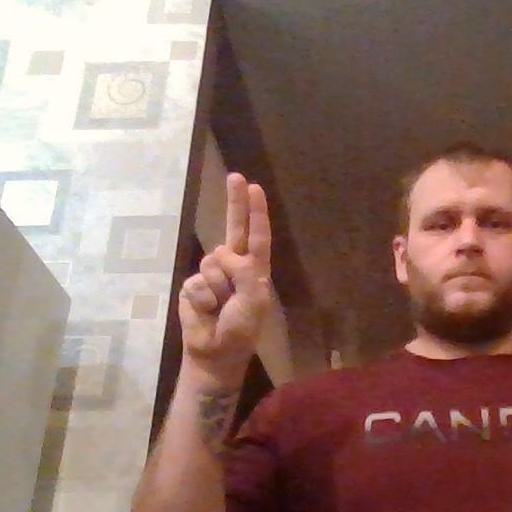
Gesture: two_up